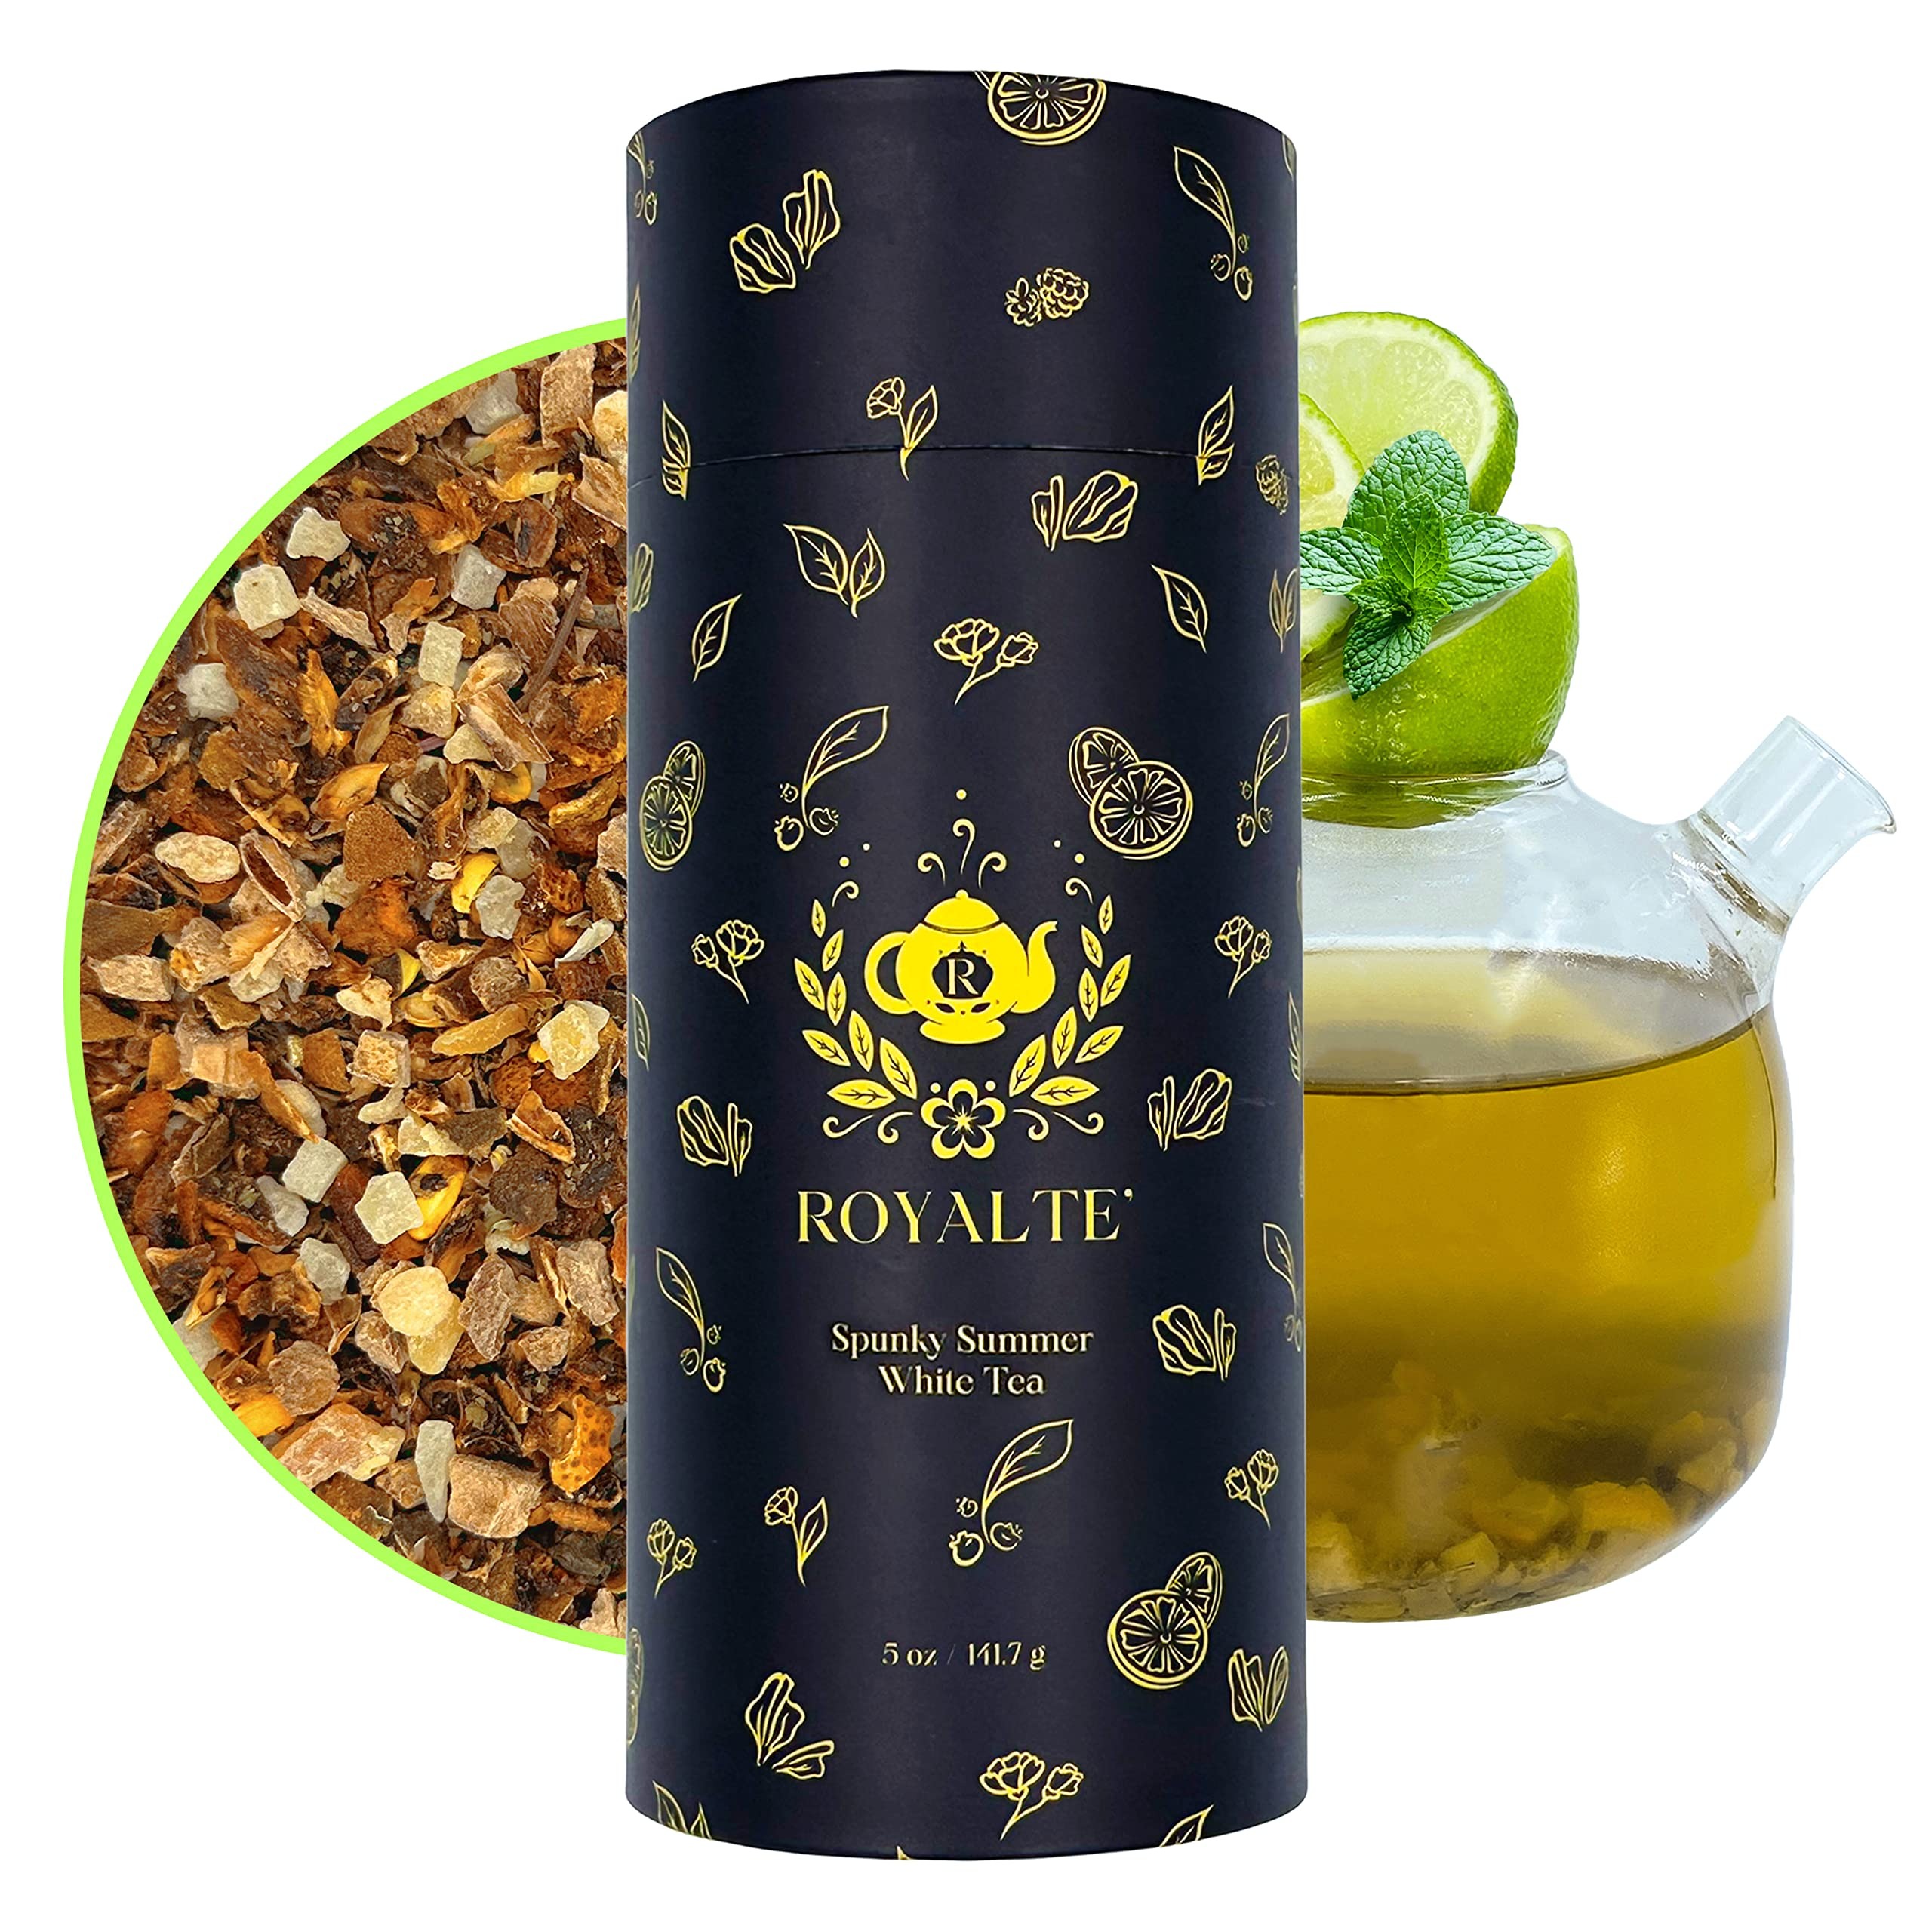
Item Name: MyRoyalte White Tea 5 Oz - 45 Cups Organic Loose Leaf Tea with Dried Fruits Lime Pulp Orange Peels Green Kumquat and Mint Tea - Organic Tea Leaves Loose Leaf Assorted Tea Gift for Tea Lovers
Bullet Point 1: ☕ Delicious Taste: White leaf tea is mint, orange peel, lime, green kumquat and quality loose leaf white tea perfect combination. fruity tea is made from young leaves and buds of the tea plant.
Bullet Point 2: ☕ Boost Your Immunity: Organic tea loose leaf blend supports your immune system, while the cherished white tea loose leaf is revered for its potential to enhance youthfulness and overall wellness
Bullet Point 3: ☕ White Citrus Tea: White flavored tea is celebrated for its health benefits, primarily attributed to its high concentration of antioxidants. Improves metabolism and also helps promote positive mood
Bullet Point 4: ☕ Sense Of Taste: White orange tea often imparts a fresh, clean taste that evokes images of a spring garden. The floral hints of chinese tea contribute to the tea's elegance and complexity.
Bullet Point 5: ☕ Perfect Gift: Whether loose tea organic for a birthday, anniversary, holiday, white morning tea can be a delightful present that promotes well-being and appreciation for the finer things in life.
Product Description: Spunky Summer - white tea with orange A wonderful summer loose leaf herbal tea will help you get rid of the tan. We added kumquat, lime, young peko leaves, and oranges to the organic white tea. This magical herbal tea loose leaf organic is the perfect summer concoction for any occasion. All qualities of the product are preserved in this flavored herbal tea. It contains B vitamins, micro and macro elements. The Chinese call white tea the elixir of immortality and are sure that it prolongs youth, helps maintain health and cheerfulness of spirit. The rich and satiate taste of Spunky Summer chinese herbal tea will not leave anyone insensible! It's important to note that the taste of white night tea can vary depending on factors such as the tea's origin, the specific tea cultivar used, the processing methods employed, and even the growing conditions of the tea plants. For the most authentic and enjoyable lose leaf tea experience, it's recommended to explore different varieties and sources to discover the nuances and unique flavors each one has to offer. White tea's delicate flavor and abundance of health benefits make it a unique and sought-after variety in the world of tea. Its minimal processing allows the natural flavors and nutrients of the tea leaves to shine, making it a truly special and enjoyable beverage for tea enthusiasts around the world.
Value: 5.0
Unit: Ounce

Price: 22.99